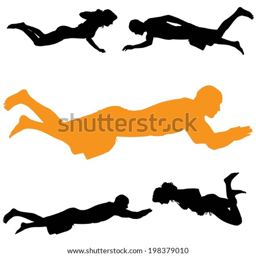
vector silhouette of people who swim on a white background .